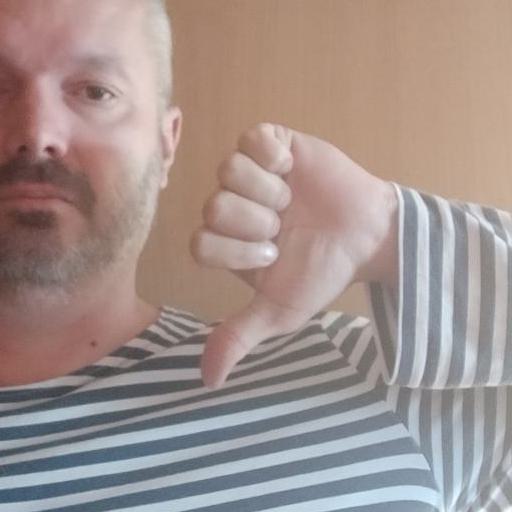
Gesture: dislike